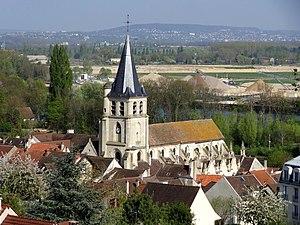
Vue depuis le sud-ouest.
L'église Saint-Germain est une église catholique paroissiale située à Andrésy, dans les Yvelines, en France. Son noyau est un édifice gothique de plan allongé, avec un vaisseau central avec triforium et fenêtres hautes, et deux bas-côtés, le tout voûté d'ogives, et se terminant par un chevet plat. Hormis sa grande fenêtre du chevet, qui fut aménagée après coup, la période de construction de cette église de dimensions considérables et de belle facture peut être située entre la fin du XIIᵉ et le premier quart du XIIIᵉ siècle. Comme la plupart des grandes églises de la région, elle subit des modifications de structure après la guerre de Cent Ans. À partir de 1517, la moitié orientale du bas-côté sud est reconstruite, et munie de quatre petites chapelles rectangulaires, le tout dans le style gothique flamboyant. Une génération plus tard, sous le règne de François 1ᵉʳ, un agrandissement de plus grande envergure est entrepris du côté nord. Pour l'adjonction d'un vaste collatéral, presque aussi large que la nef et son bas-côté sud réunis, l'ancien bas-côté nord est démoli, et l'élévation septentrionale du vaisseau central est successivement reprise en sous-œuvre.